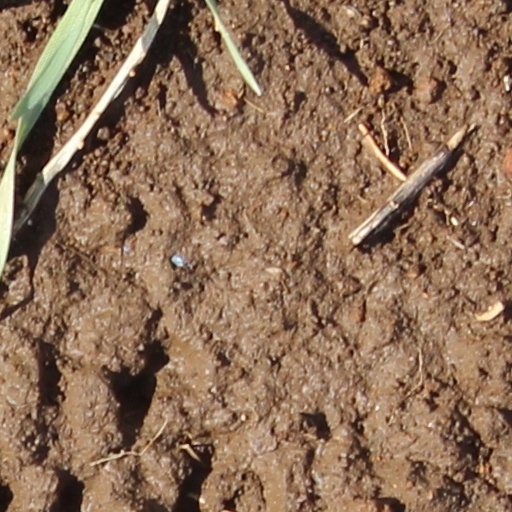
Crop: wheat